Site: brandenburg
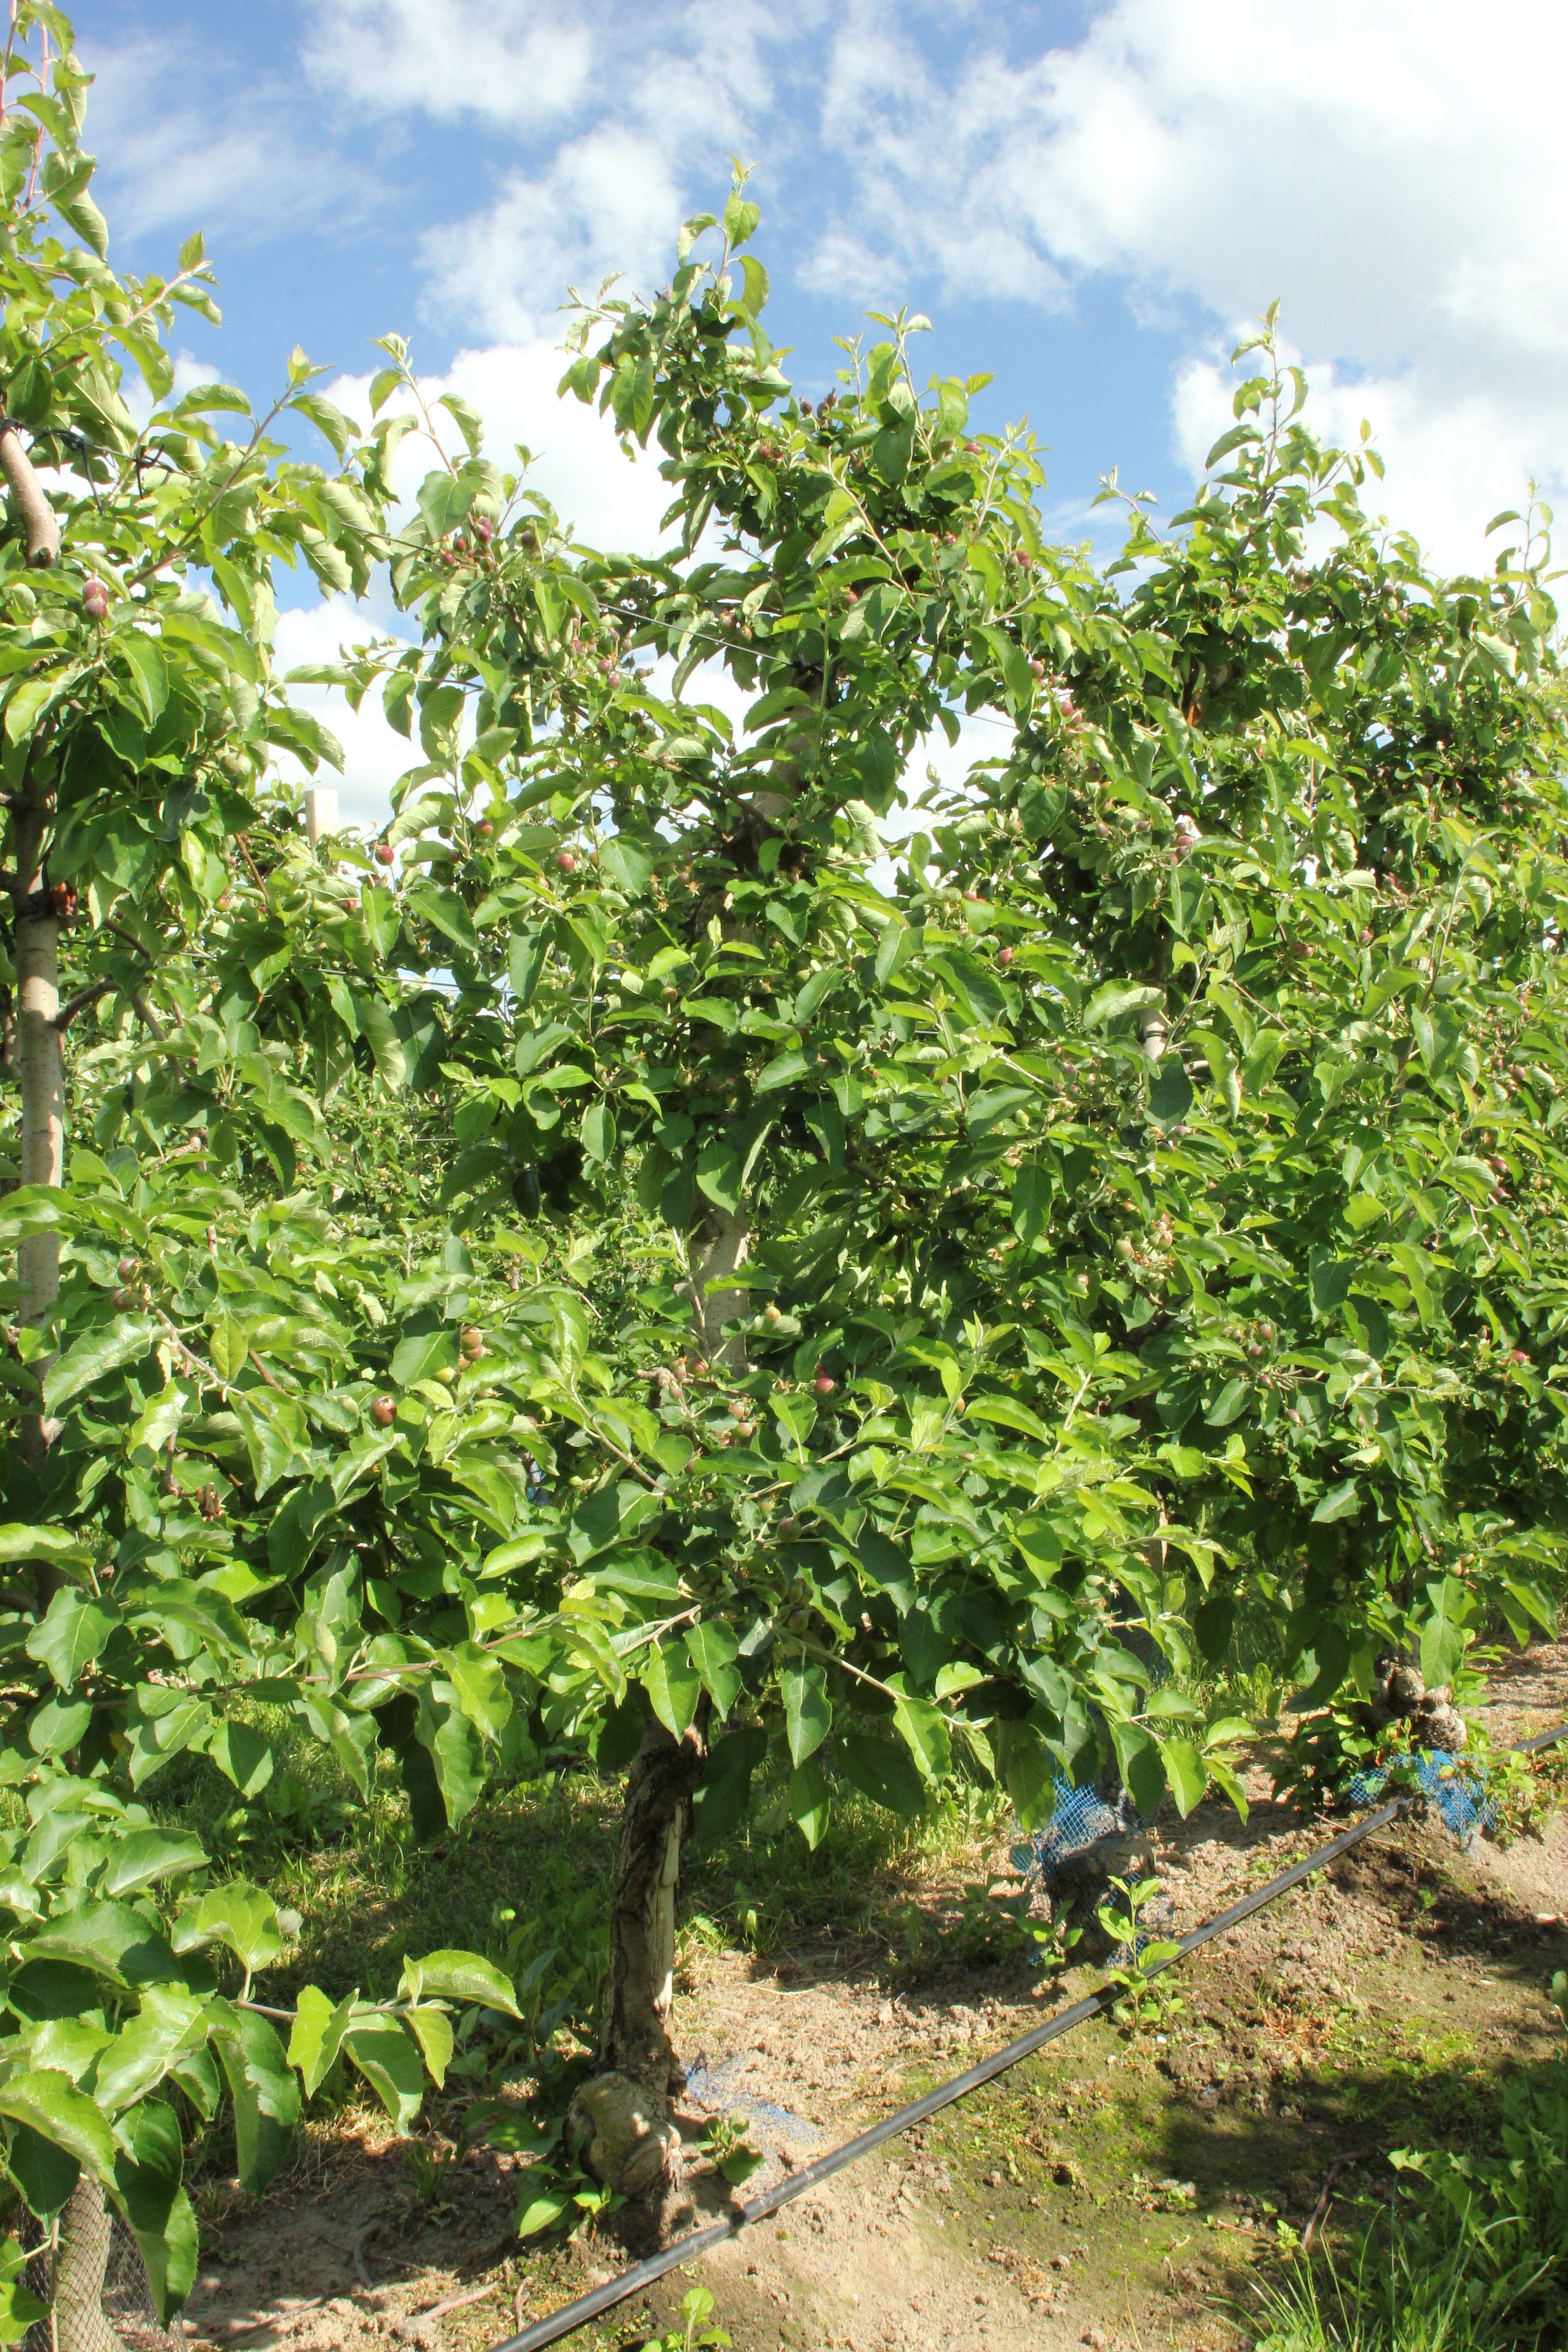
Growth stage (BBCH 72): Development of fruit